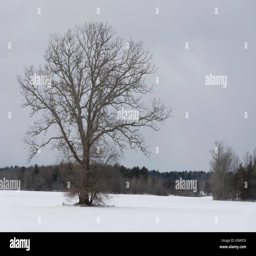
-- solo tree in a pasture